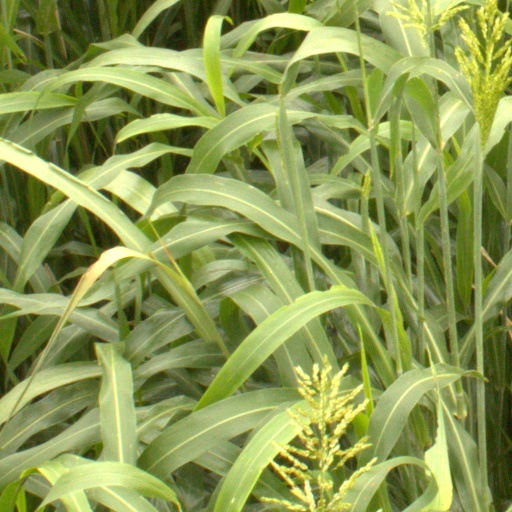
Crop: sorghum